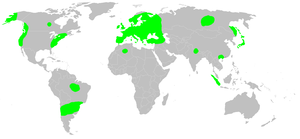
Zygiella x-notata est une espèce d'araignées aranéomorphes de la famille des Araneidae.